Karakoram Highway

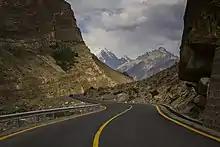
Karakoram Highway ahead of Juglot, Gilgit

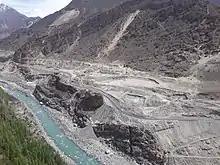
Karakoram Highway view from Altit fort, Hunza, Gilgit-Baltistan

Karakoram Highway provides the pathway to expeditions for almost all peaks in Gilgit–Baltistan, Kashmir and several peaks in Xinjiang China. The region includes some of the world's largest glaciers like the Baltoro and Siachen Glaciers. Two of the Eight-thousanders (mountains taller than ) of the world that are in Pakistan are accessible by the highway. The notable mountains that can be directly seen while travelling on the highway are: